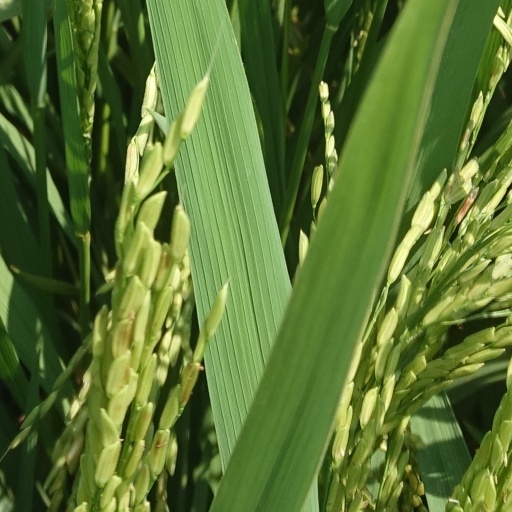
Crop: rice